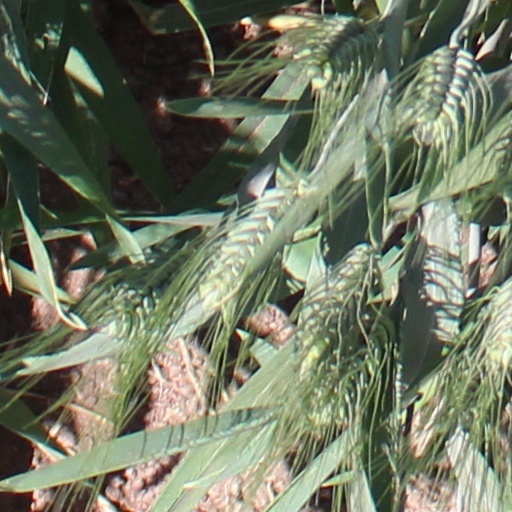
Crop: wheat